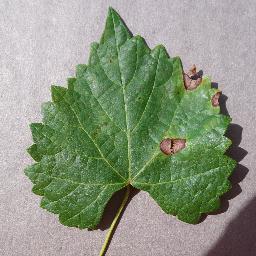
Label: Grape___Black_rot